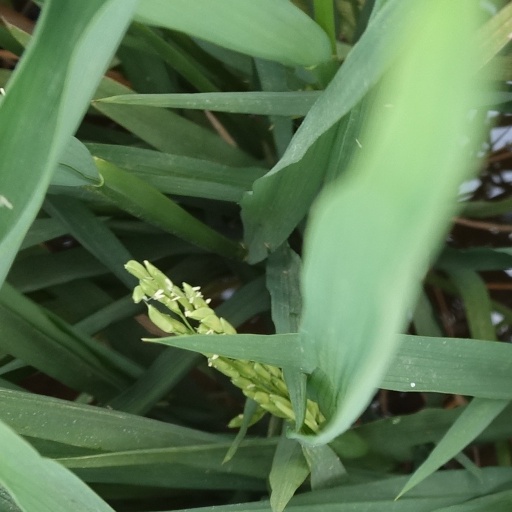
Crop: rice